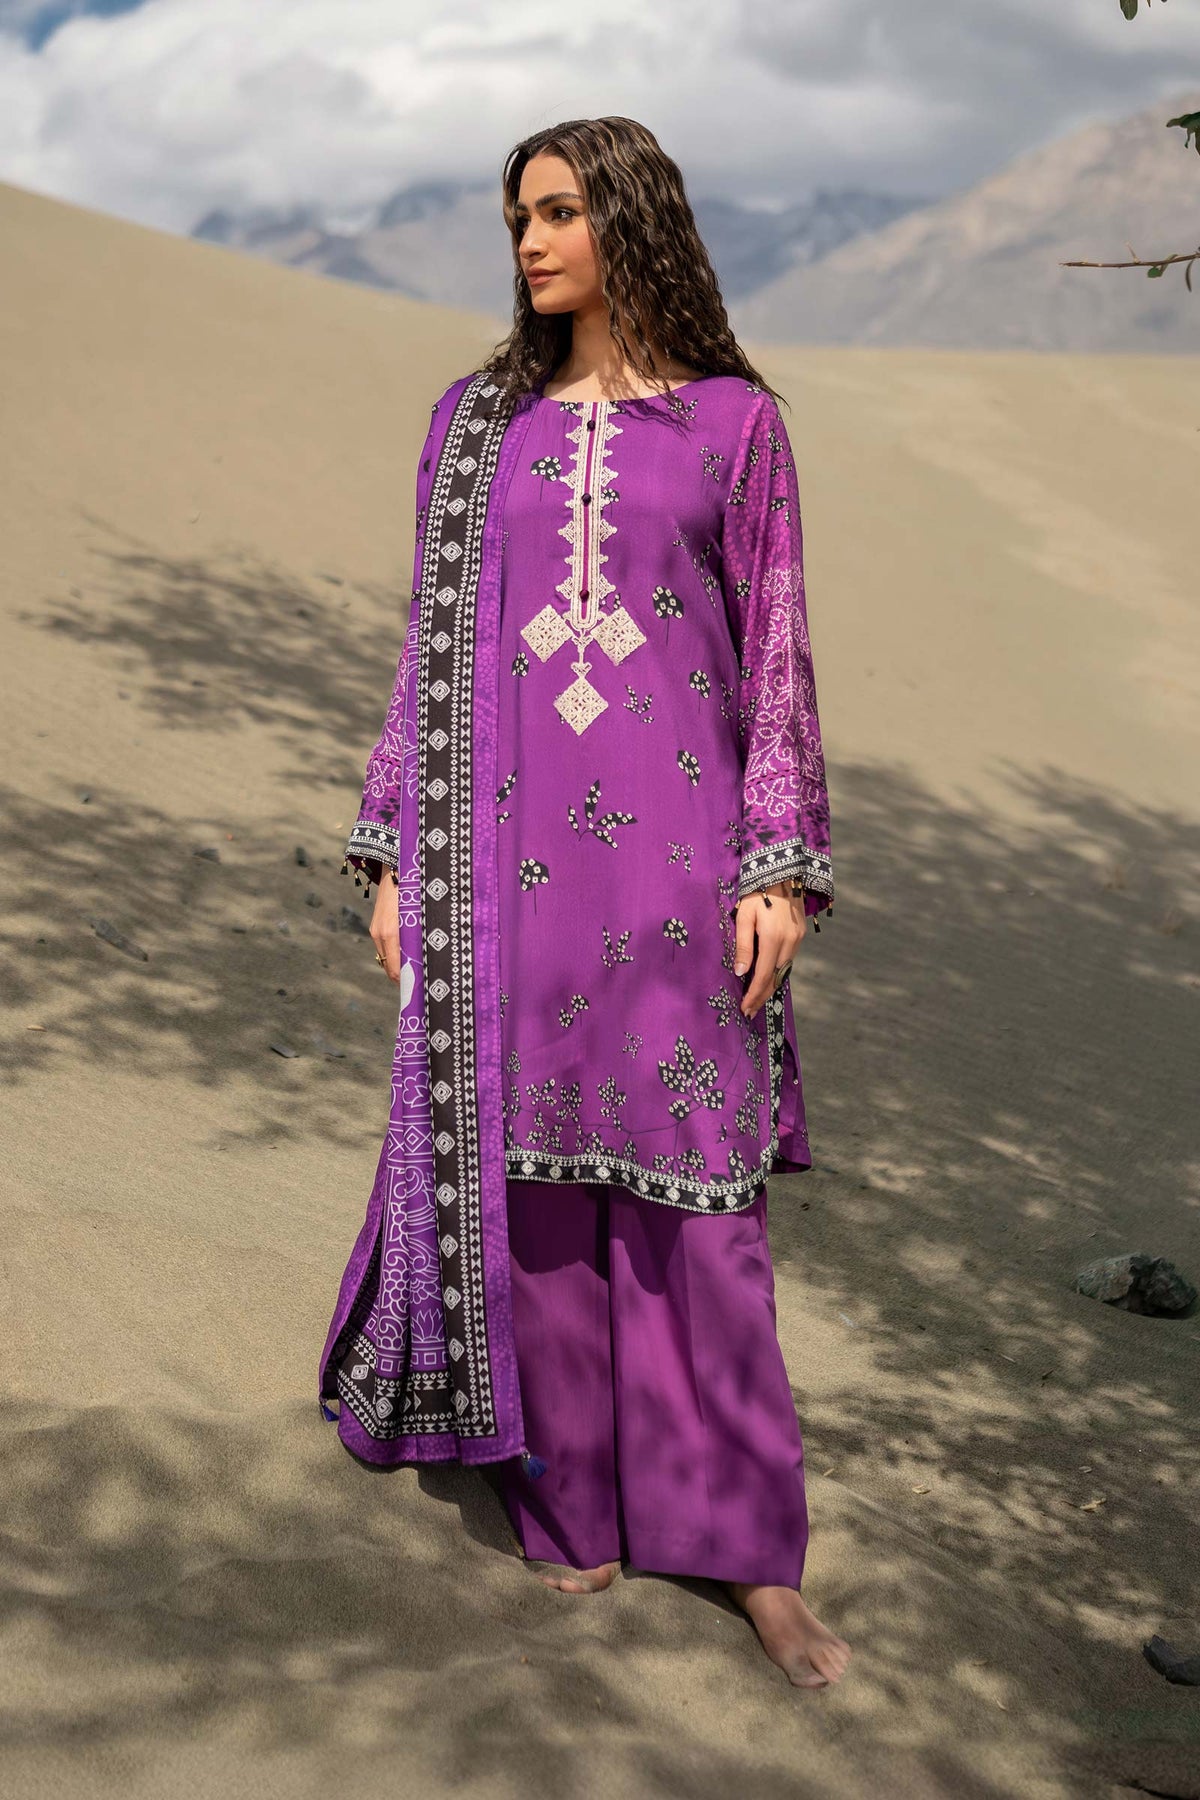
purple embroidered salwar suit